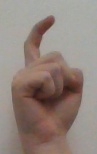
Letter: ra